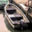
Label: ship